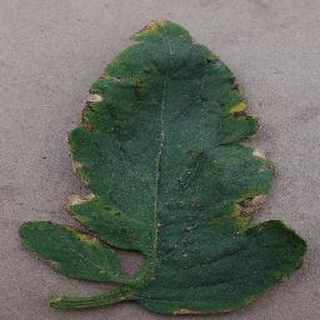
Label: tomato_bacterial_spot